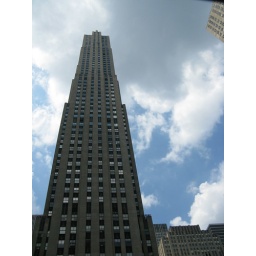
Home of NBC Studios and one of the most important buildings in TV and radio history.